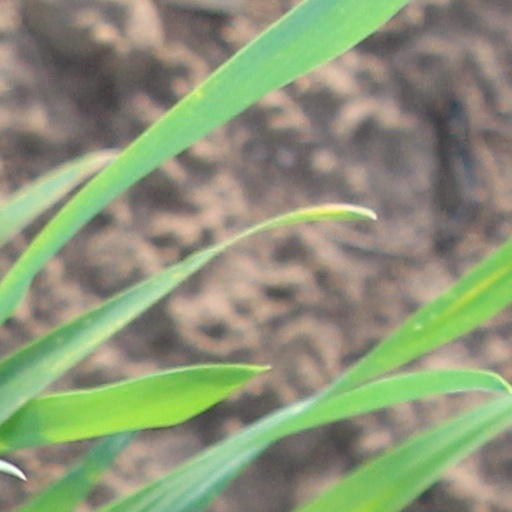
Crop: wheat